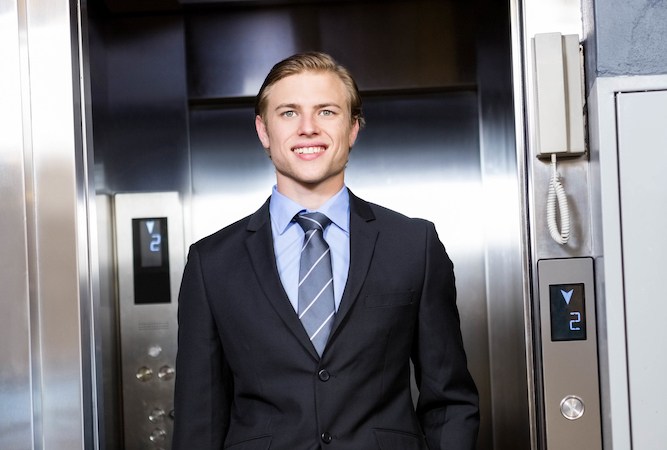
Gender: men